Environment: real
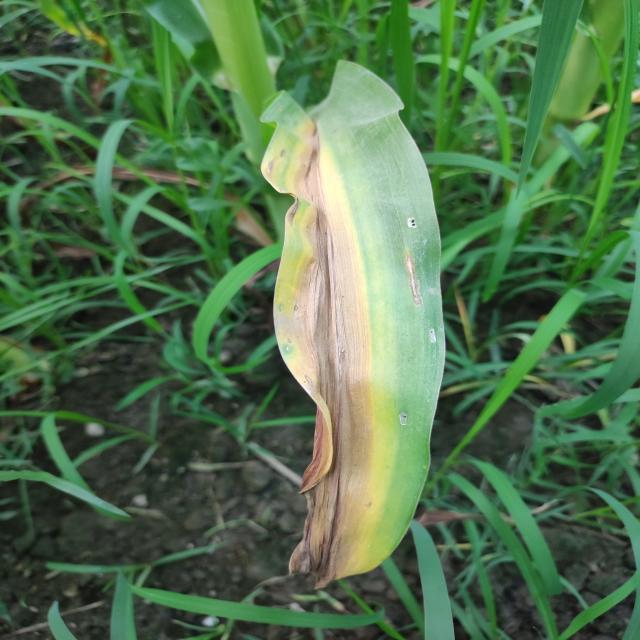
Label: nitrogen_deficiency